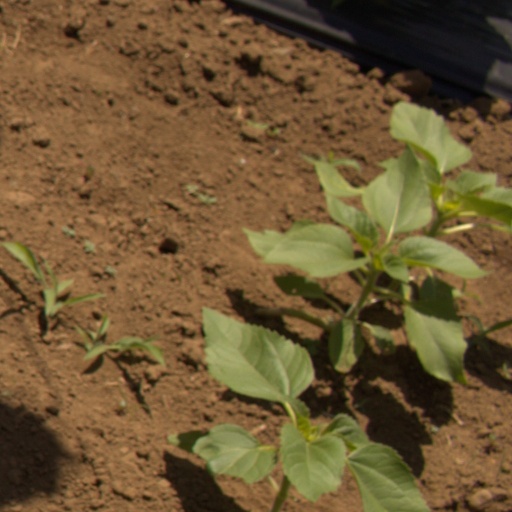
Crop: Jerusalem artichoke